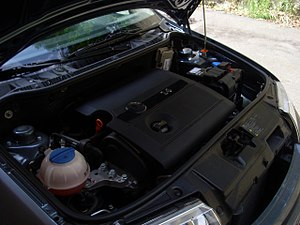
Škoda Fabia / 6Y (1999−2007) / Motorer
1,4 16V-motorrum
Škoda Fabia er en minibil produceret af Škoda Auto siden 1999. Det er afløseren for Škoda Felicia, som udgik i 2001. Fabiaen findes som hatchback, stationcar, sedan og varebil frem til 2007, hvor anden generation blev introduceret. Denne findes kun som hatchback, stationcar og varebil. Der er i øjeblikket ikke planlagt nogen sedanudgave af den nuværende Fabia. Fabia er baseret på samme platform som Volkswagen Polo og SEAT Ibiza.